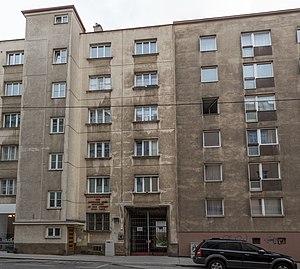
Josef Hoffmann est un architecte, designer et entrepreneur autrichien, cofondateur du Wiener Werkstätte, et l'une des principales figures de la Sécession viennoise. L'influence de ce créateur sur le modernisme au XXᵉ siècle est considérable.